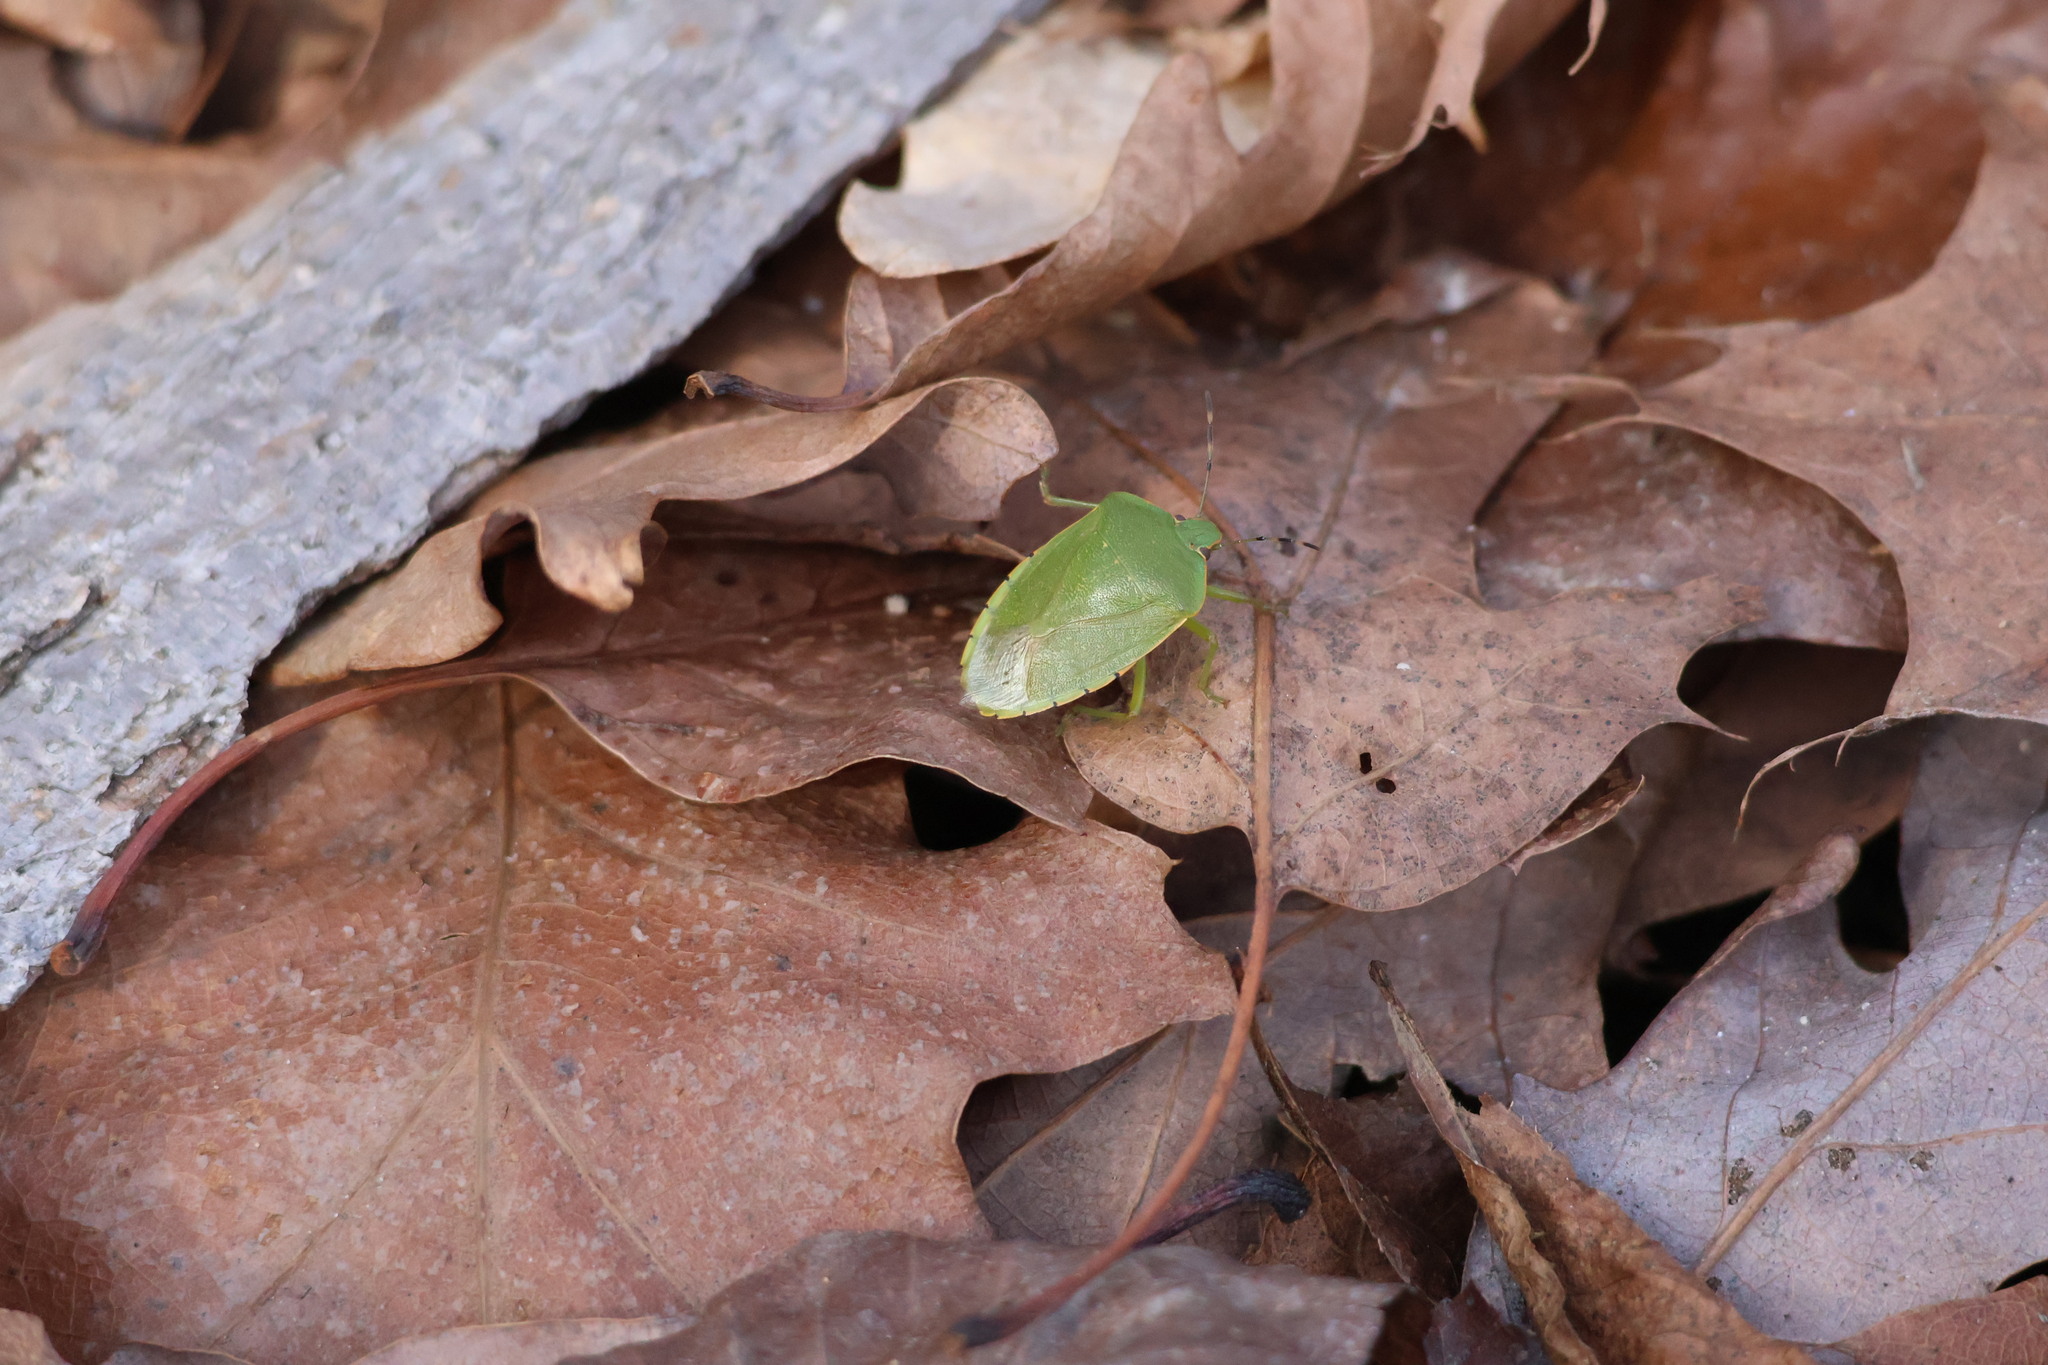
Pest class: stink_bug